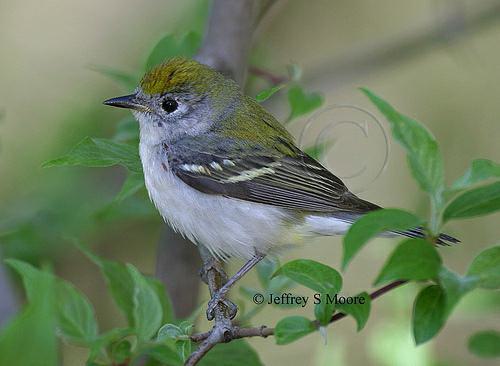
A photo of a chestnut sided warbler